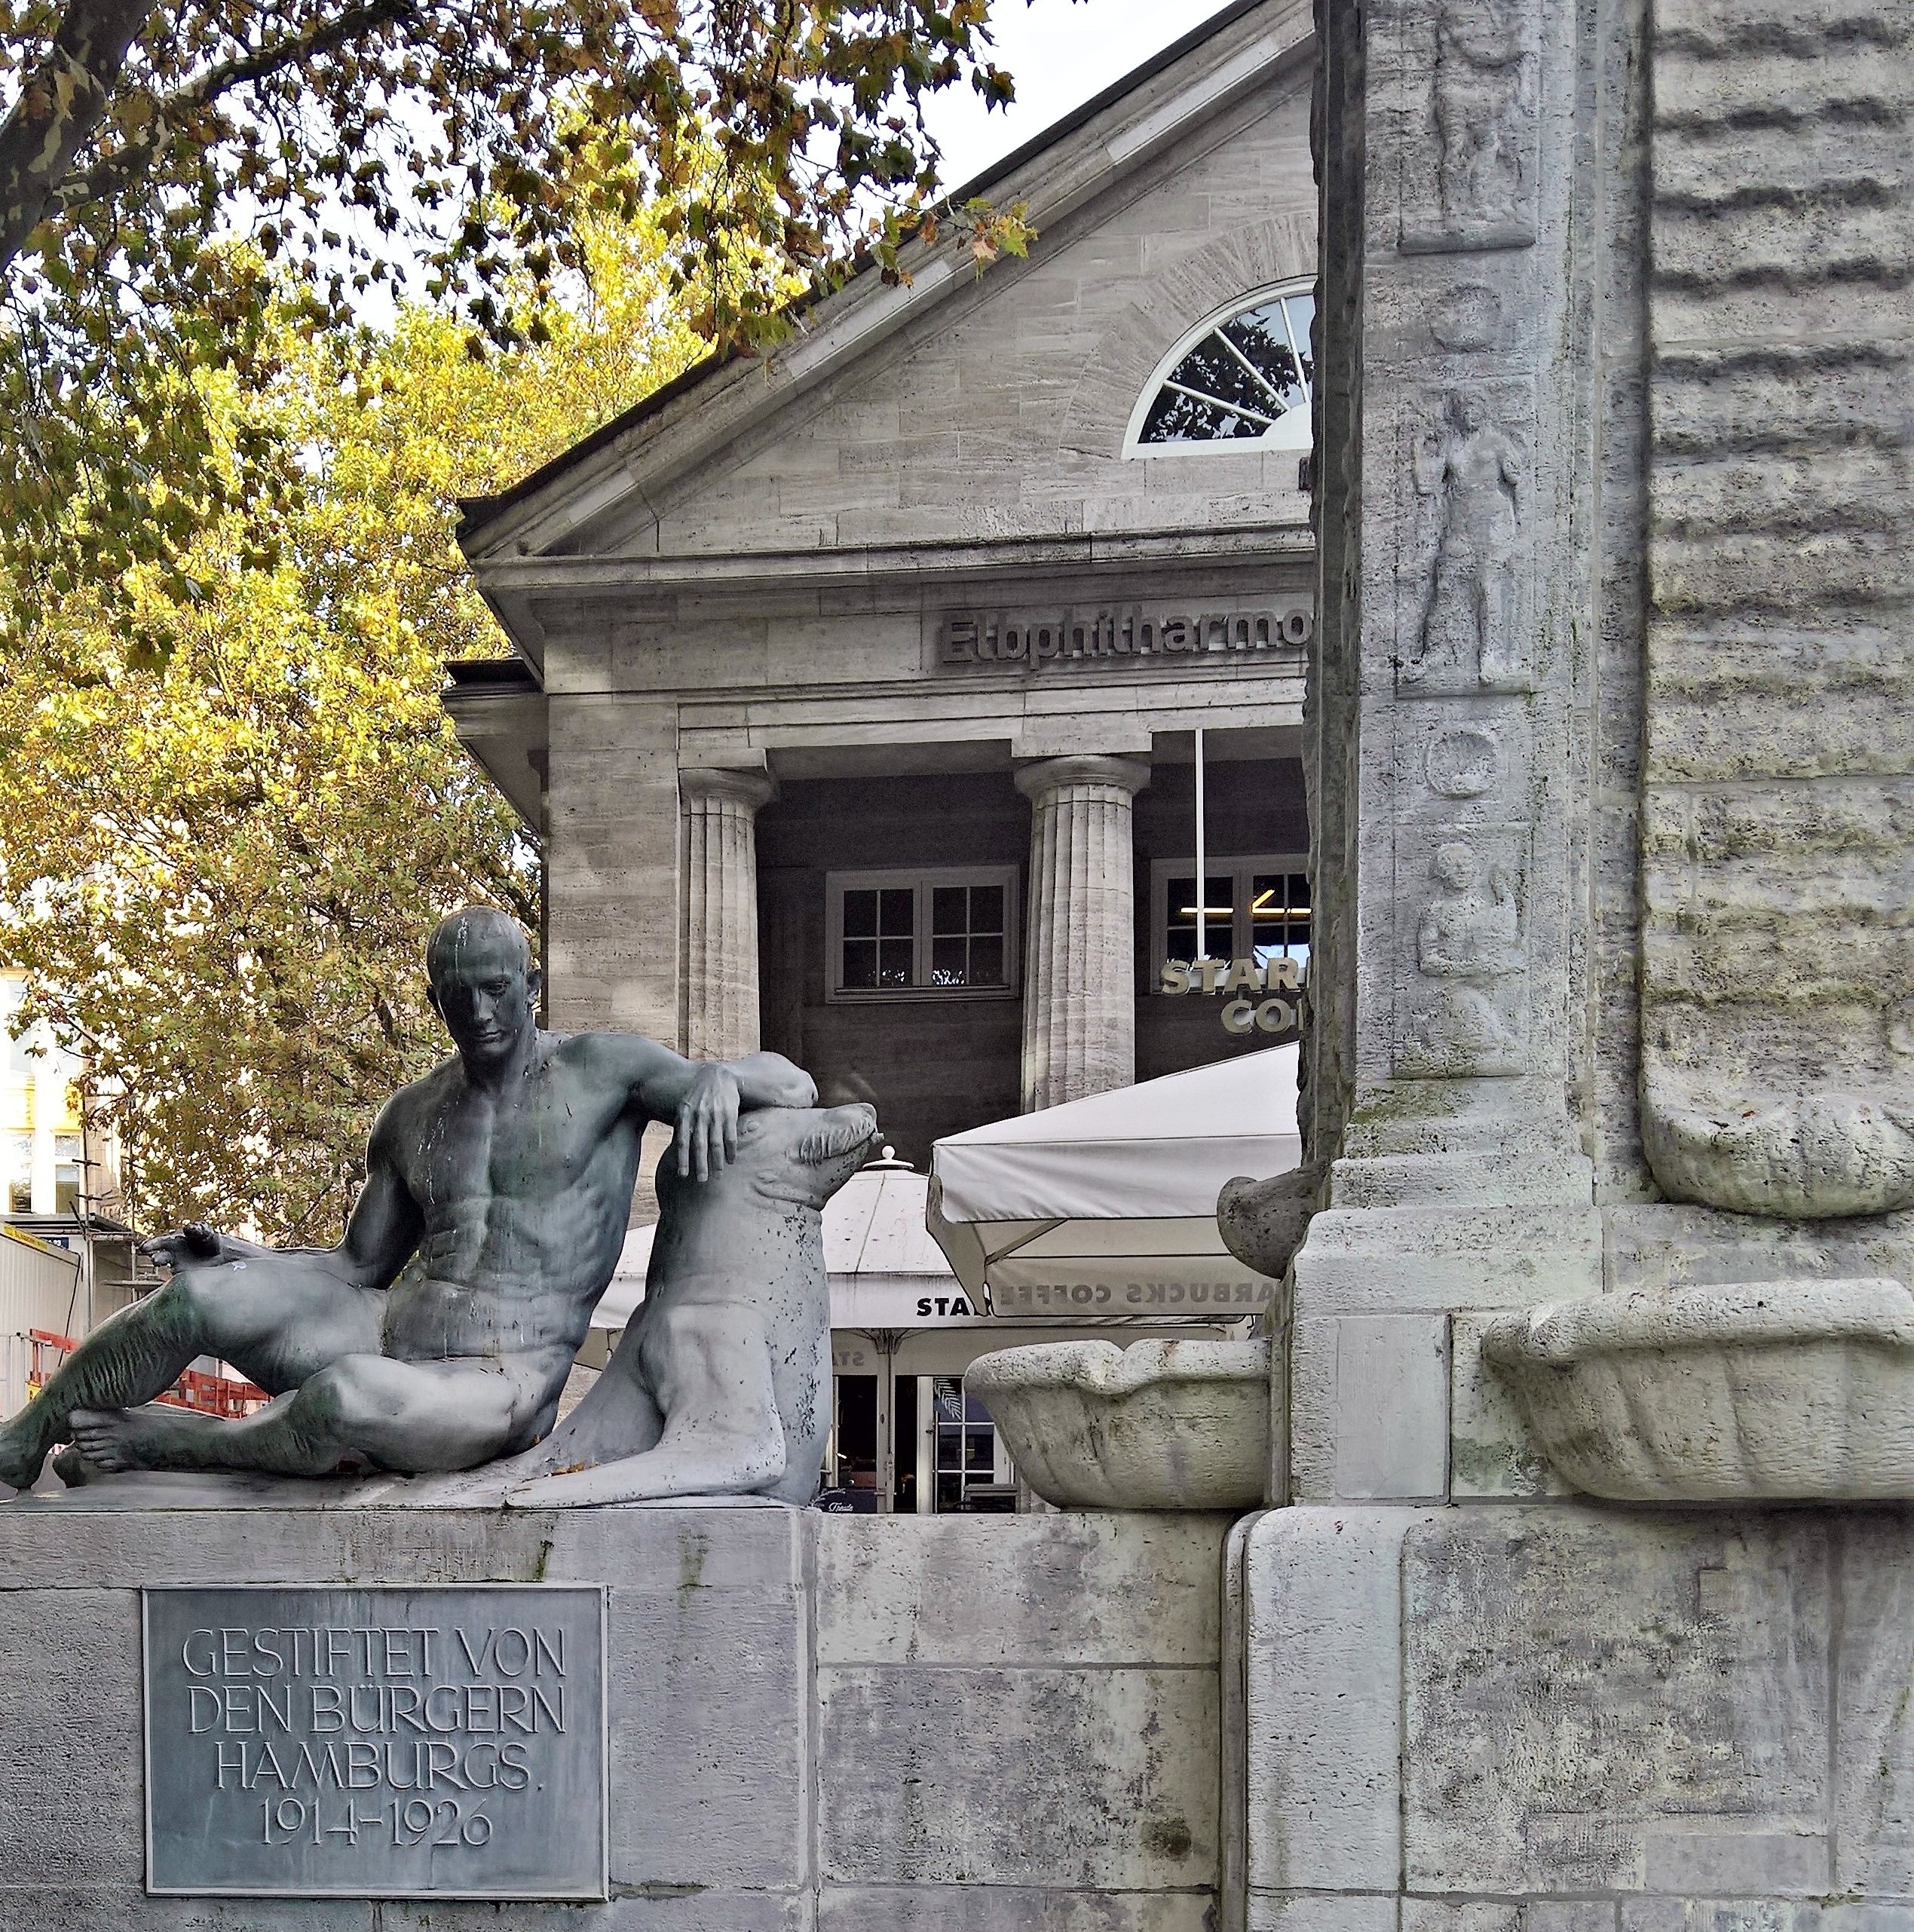
home, wall, monument, statue, sightseeing, places of interest, sculpture, memorial, art, hamburg, adam, mnckebergstrae, moenckebergbrunnen, dedicated to, the hamburg mayor, moenckeberg, nude man sculpture, counterpart to eva, resting on a sea lion, ancient history